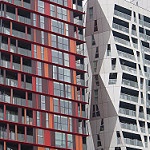
Scene: Outdoor